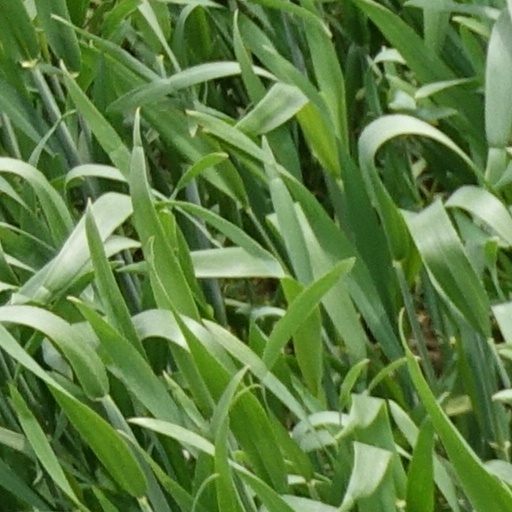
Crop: wheat